Martin Wemyss

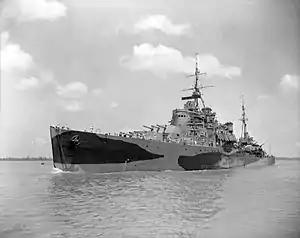
HMS "Nigeria"

Wemyss joined the training ship "Frobisher" as a cadet in 1945. He afterwards served as a midshipman aboard the light cruiser "Nigeria". During a stopover at Cape Town, South Africa, in April 1947 Wemyss was invited to the 21st birthday celebrations of Princess Elizabeth, who was on a royal tour of the country. Arriving late to the venue and at the wrong entrance Wemyss bumped into George VI who afterwards told his equerry to "put [Wemyss] down for a dance with the girls" (Elizabeth and her 16-year-old sister Princess Margaret.)